List of Billboard Top Gospel Albums number ones of 2017

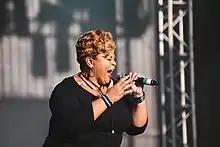
Sat at the top of the Billboard Top Gospel album chart for 11 weeks culminating into year-end #1 album

This is a list of the albums ranked number one Top Gospel Albums in the United States during 2017. The top-performing albums and EPs in the United States for gospel are ranked on the Billboard Top Gospel Albums chart, which is published by Billboard magazine. The data is compiled by Nielsen SoundScan based on each album's weekly physical and digital sales, as well as on-demand streaming and digital sales of their individual tracks.